823d Air Division

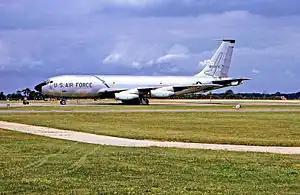
911th Air Refueling Squadron KC-135A

In October 1960, the 379th wing began to transfer its aircraft to Davis-Monthan Air Force Base for storage in preparation for a move on paper to Wurtsmith Air Force Base, Michigan and reassignment to another division. Although the 823d was originally scheduled to inactivate with only a single wing left at Homestead, by the time the 379th's move occurred in January 1961 the division instead began preparations for a new role as the command element for dispersed bombardment wings, which would include four bombardment wings at four locations by the end of 1961. The 306th Bombardment Wing at MacDill Air Force Base, Florida and 321st Bombardment Wing at McCoy Air Force Base, Florida were assigned to the wing in early February and the 2d Bombardment Wing at Hunter Air Force Base, Georgia became the division's fourth wing in April.